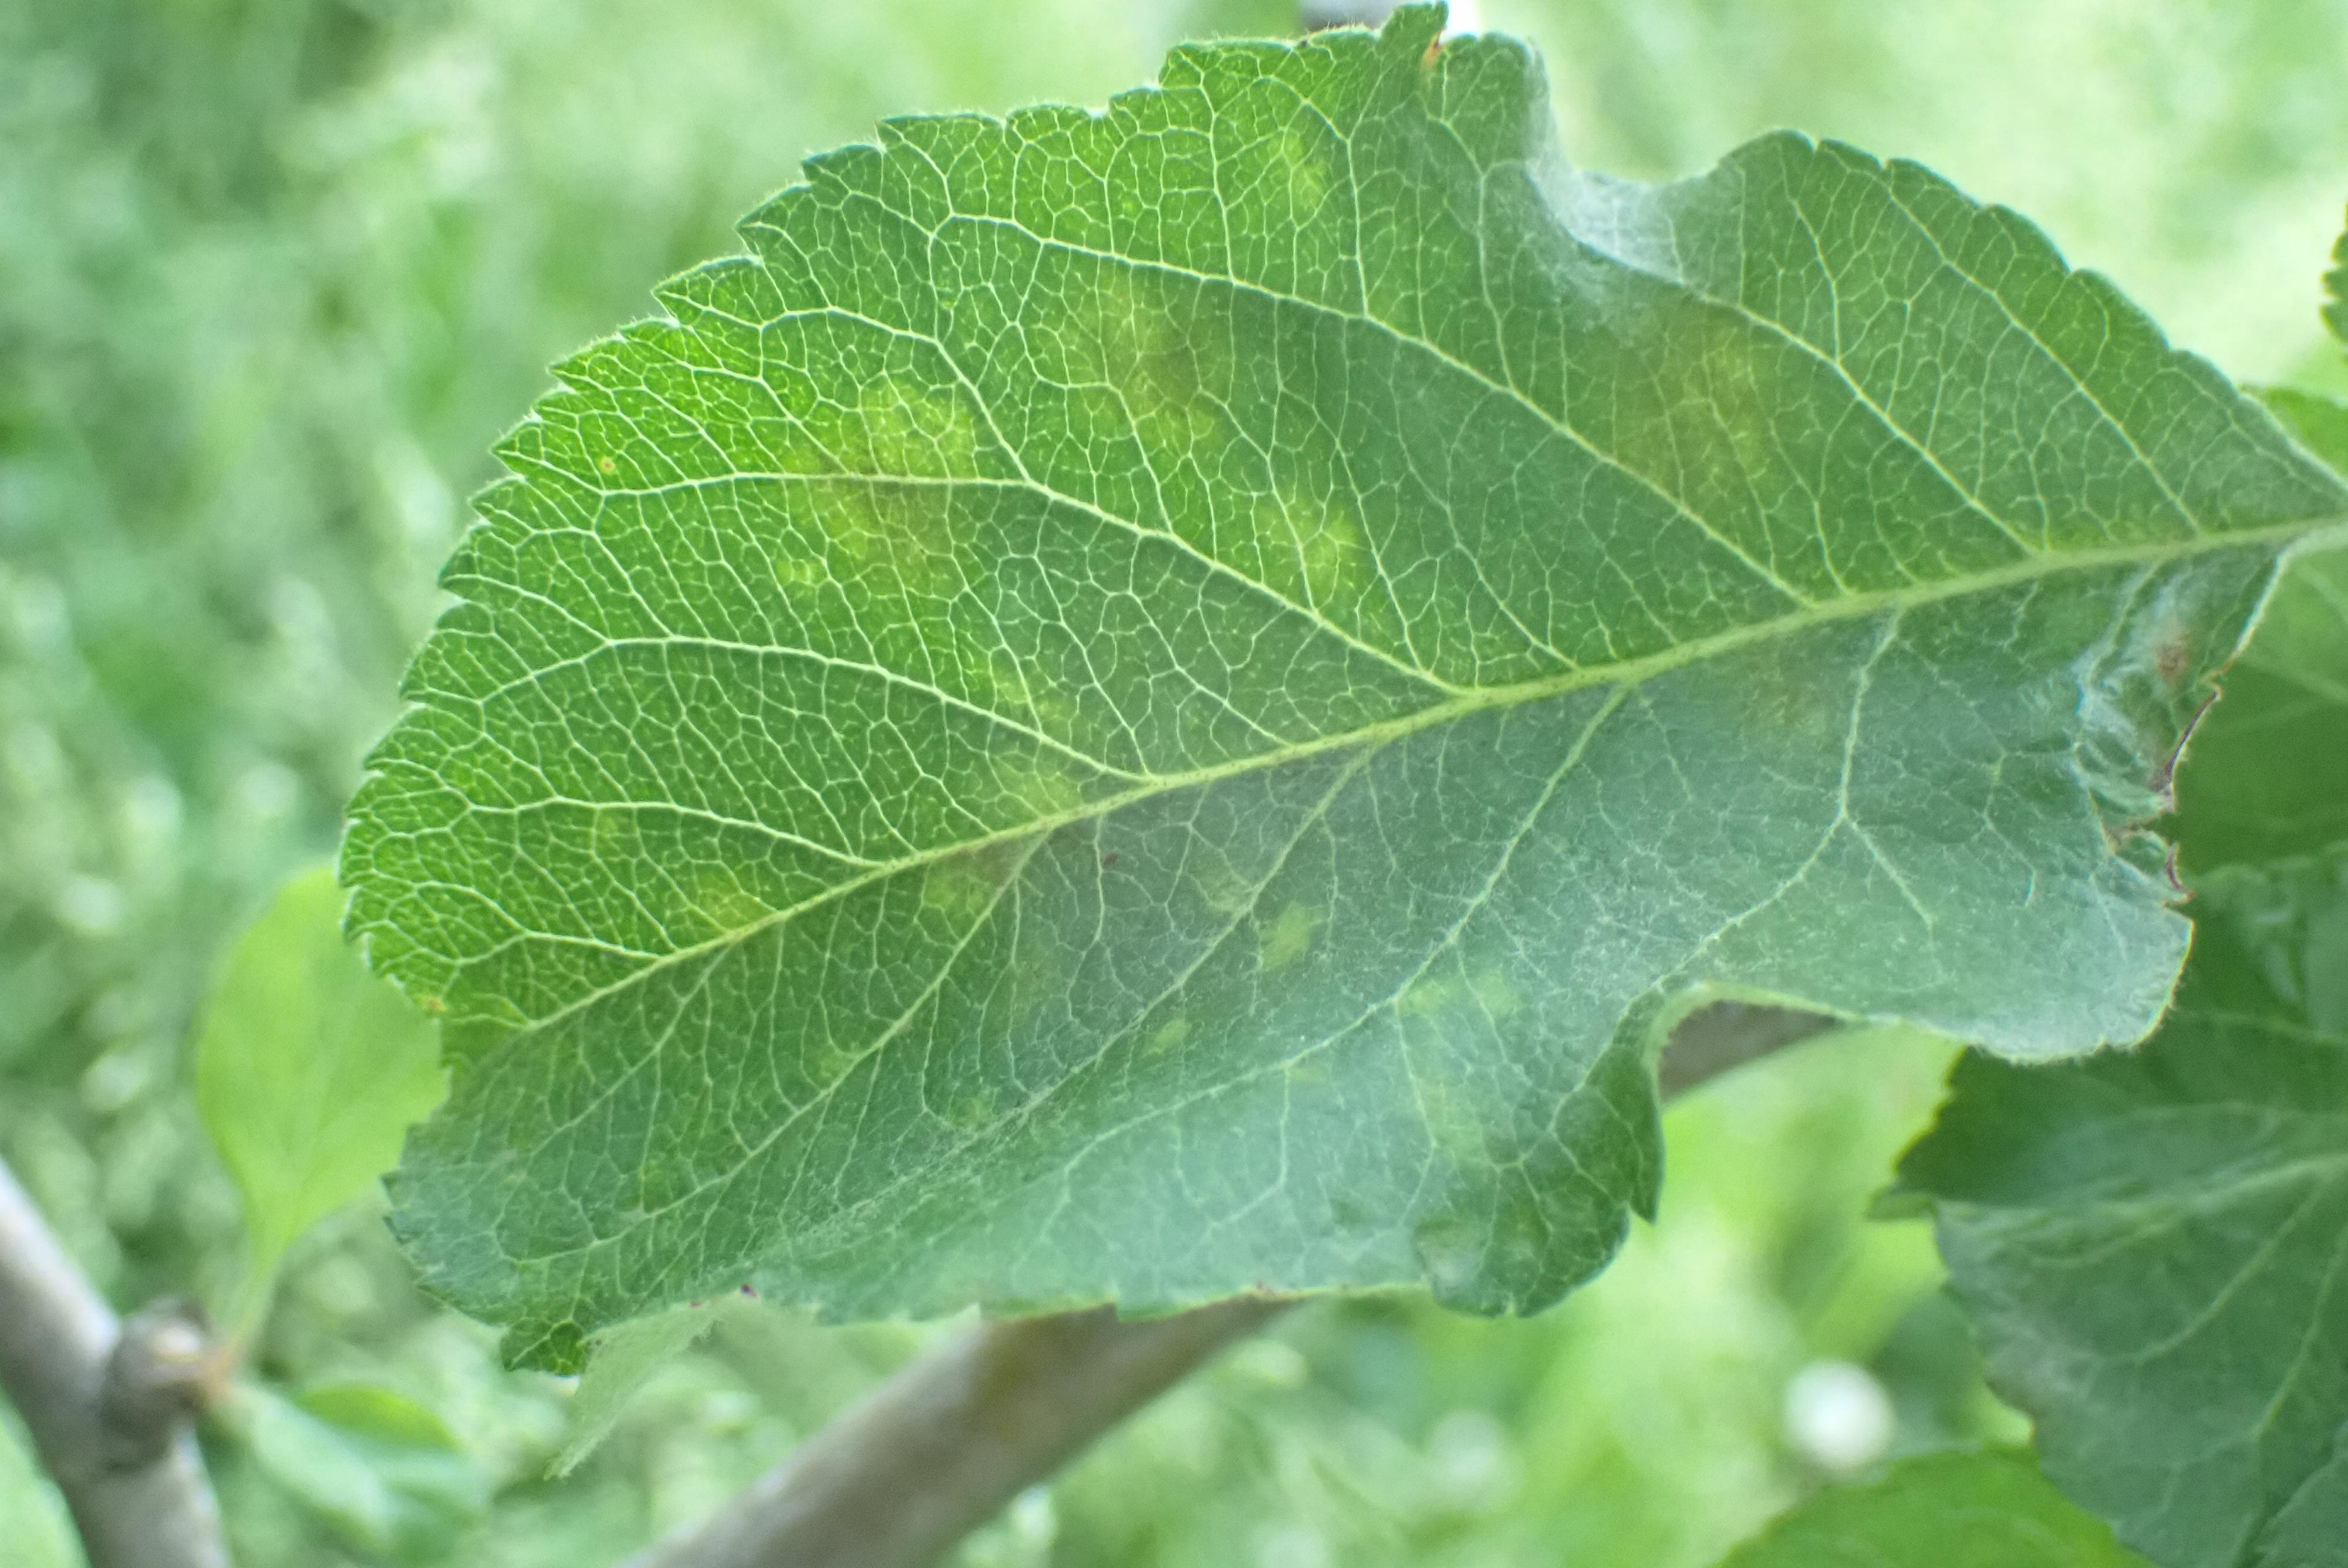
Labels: scab